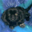
Label: dog